Willy Fog 2

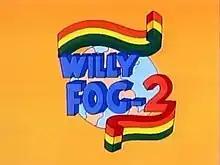

Willy Fog 2 is a Spanish animated television adaptation of the novels "Journey to the Center of the Earth" and "Twenty Thousand Leagues Under the Seas" by Jules Verne, with the characters from "Around the World with Willy Fog", produced by Spanish studio BRB Internacional and Televisión Española that was first broadcast on La 2 between 24 September 1994 and January 1995.